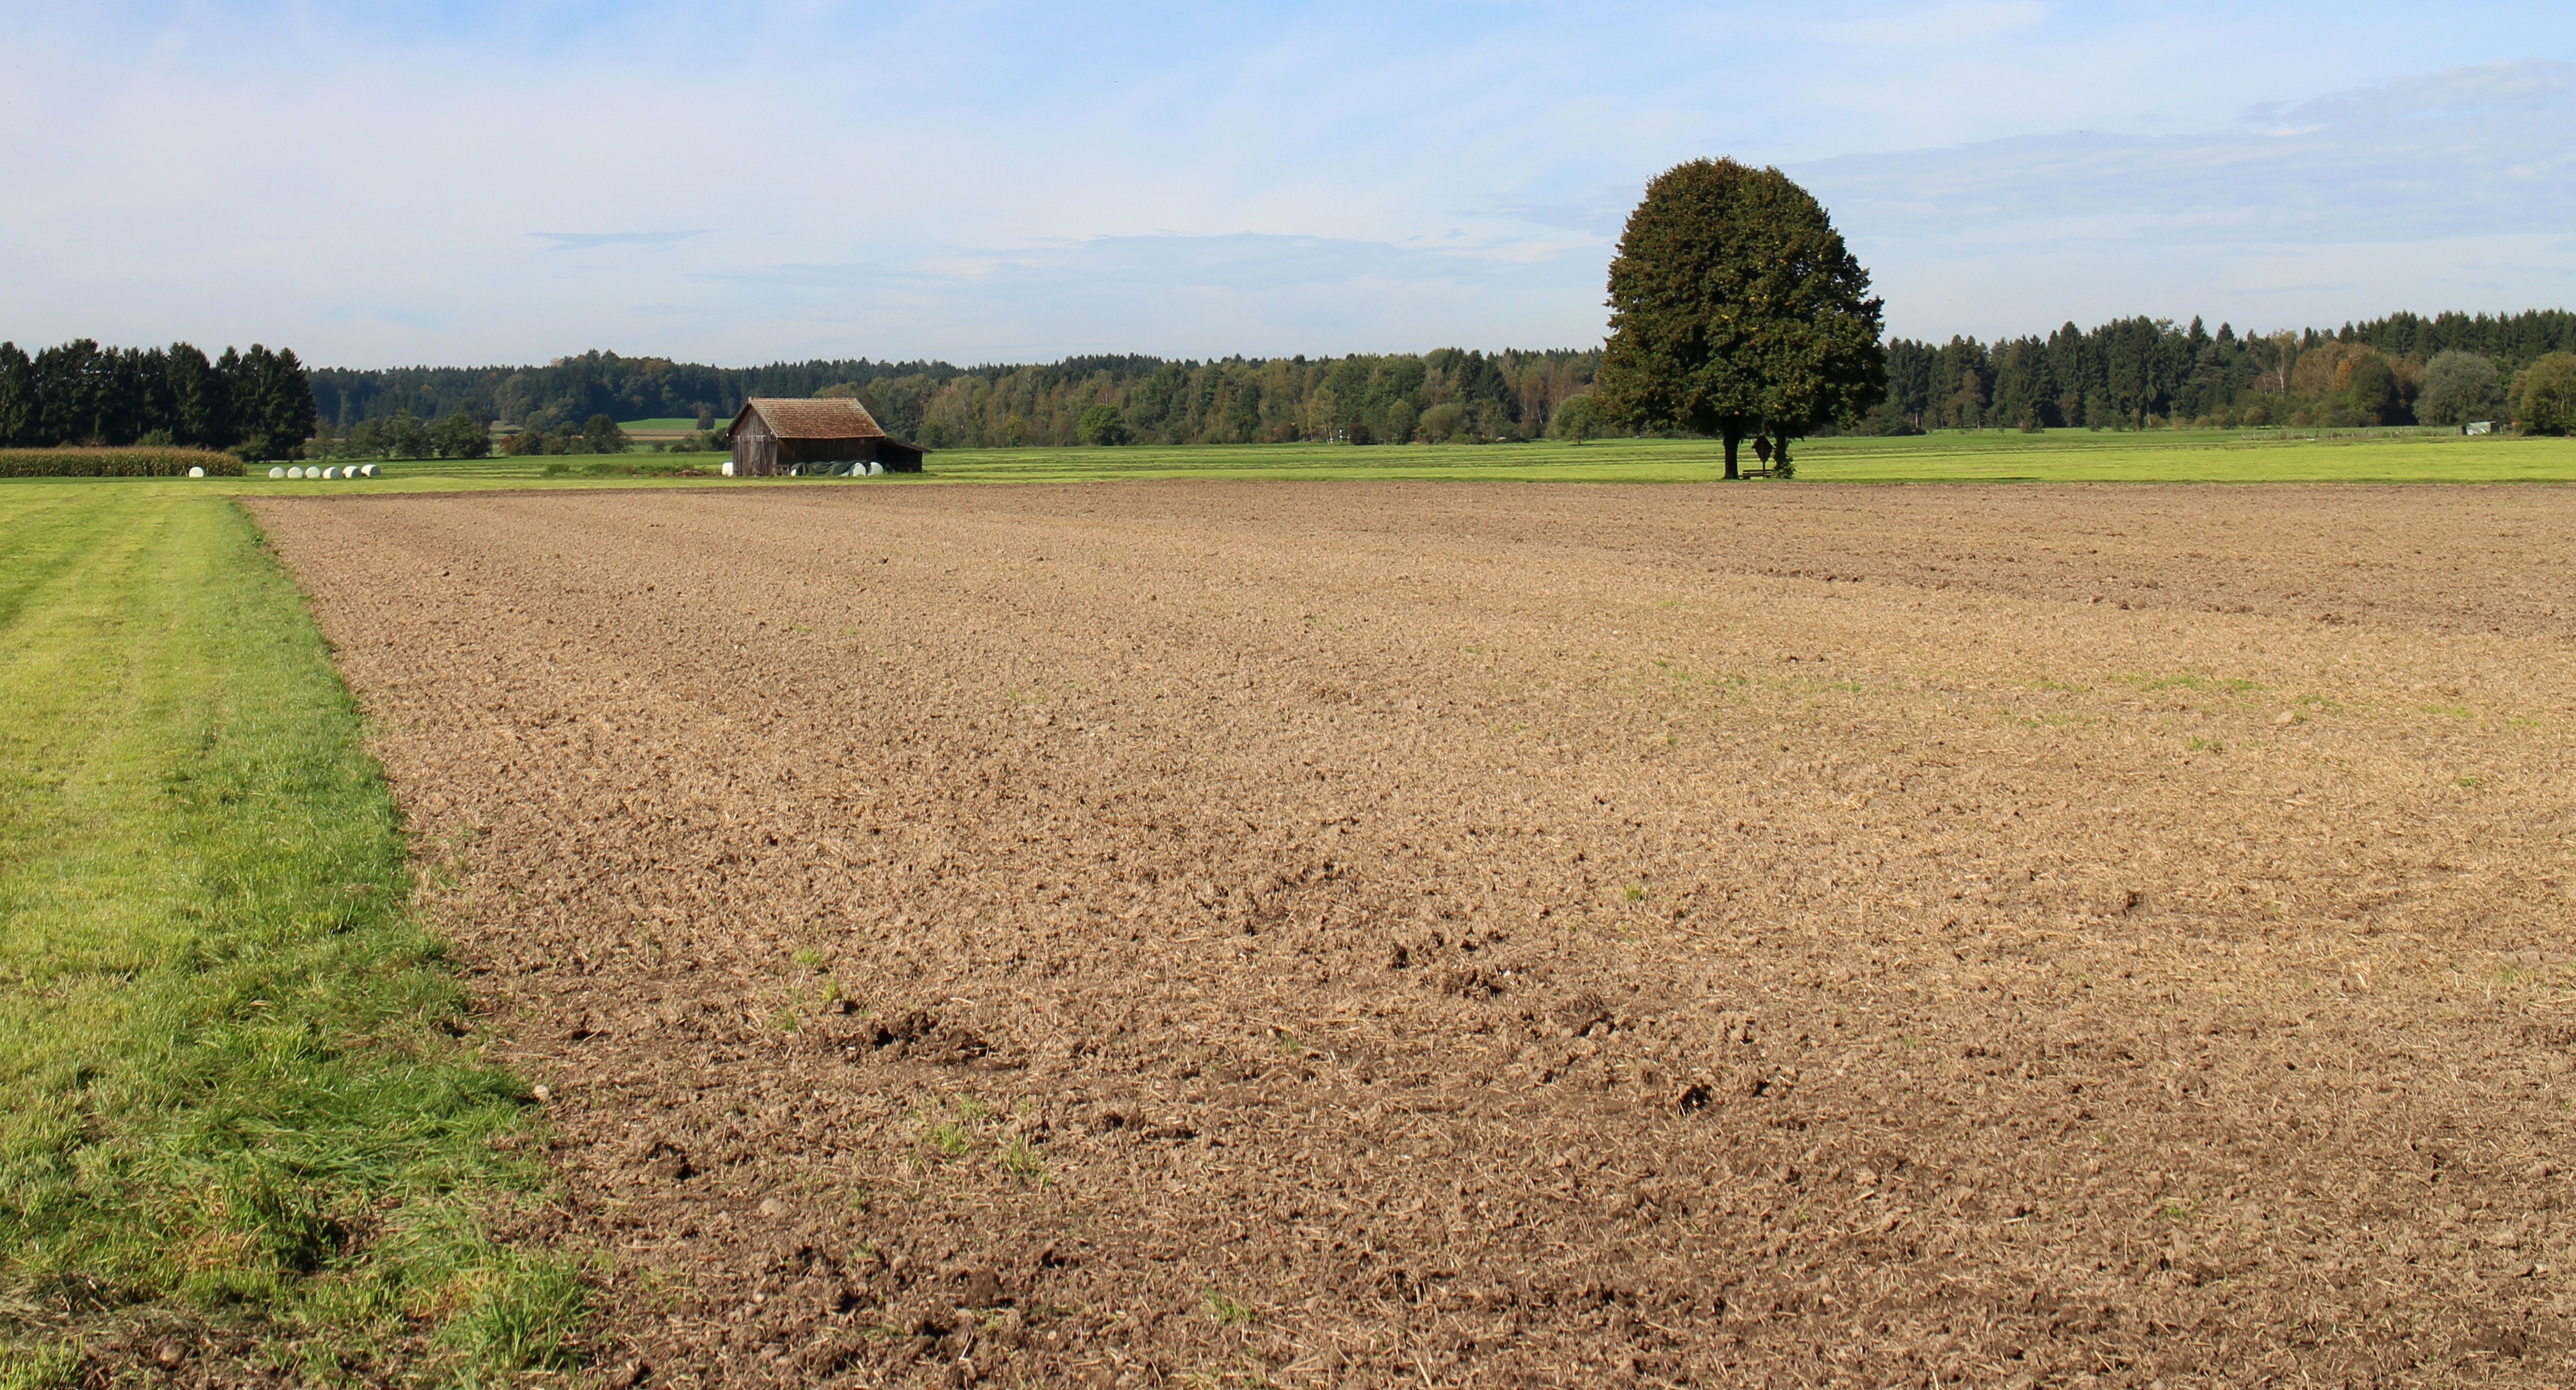
landscape, tree, nature, grass, plant, field, farm, lawn, meadow, prairie, barn, crop, pasture, soil, scale, agriculture, plain, fields, grassland, plantation, wide, ecosystem, harvested, steppe, arable, rural area, foresight, individually, paddy field, grass family, land lot